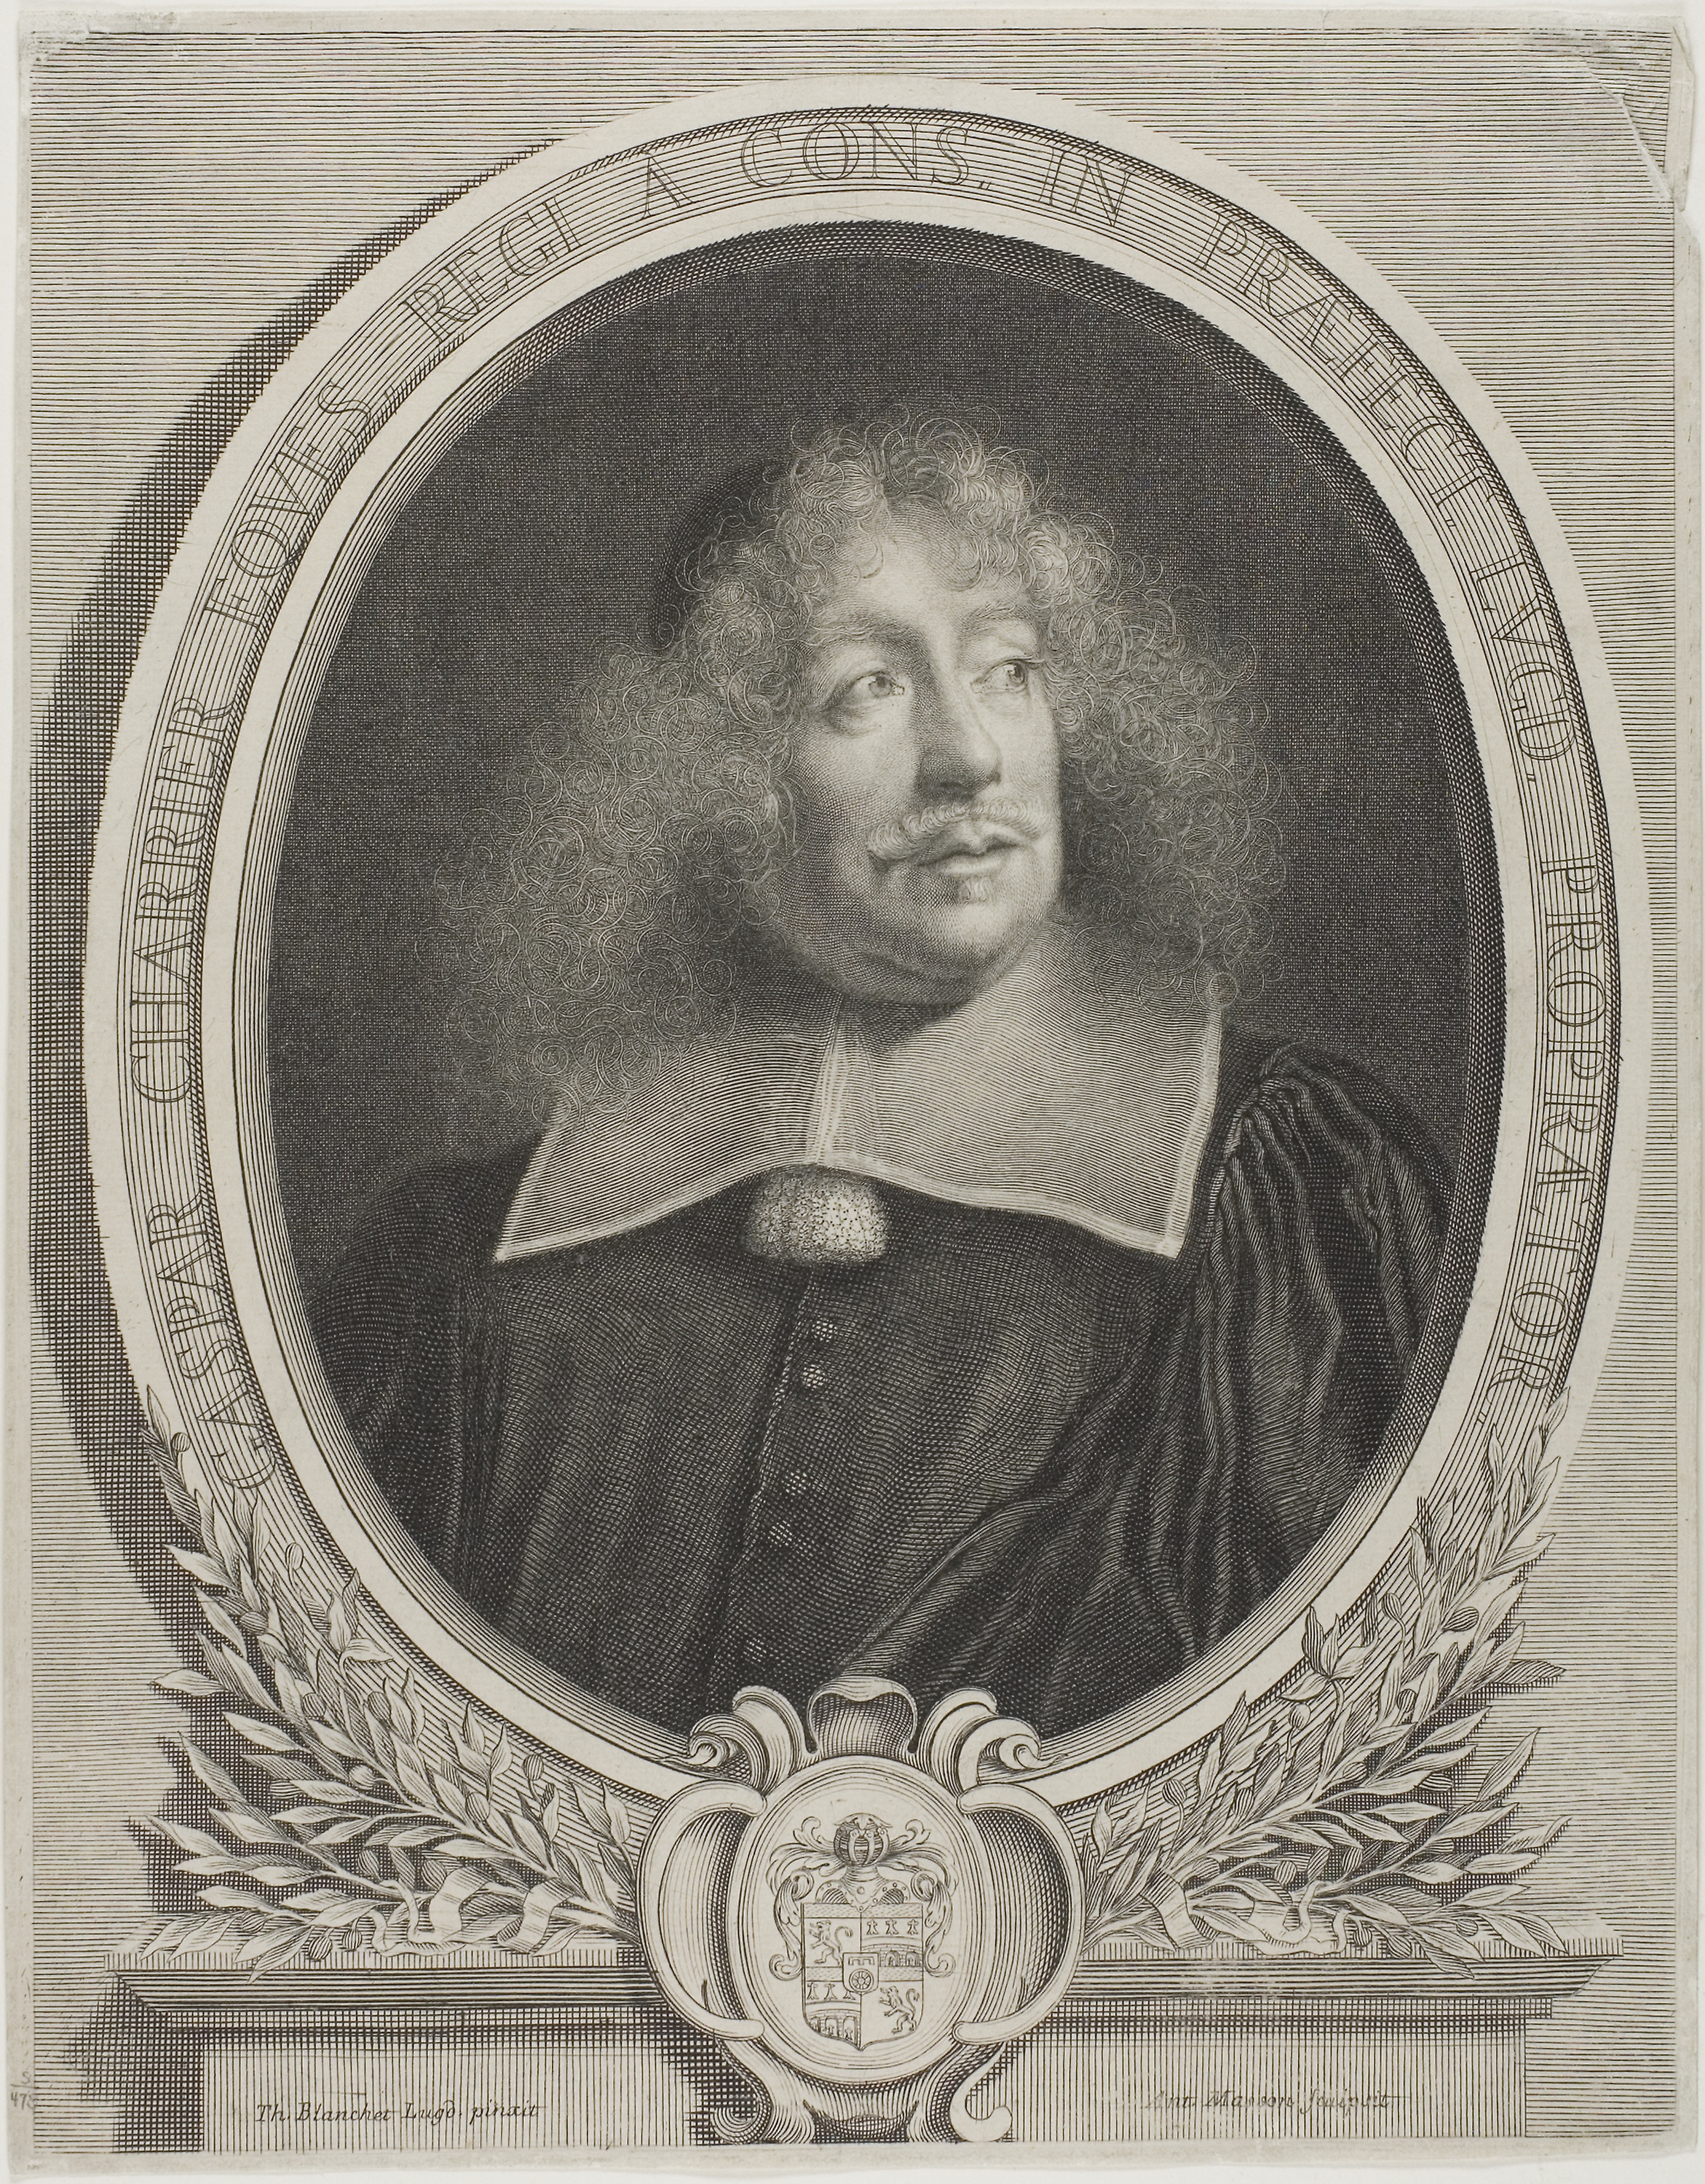
photograph, portrait, history, black and white, picture frame, stock photography, artwork, vintage clothing, monochrome